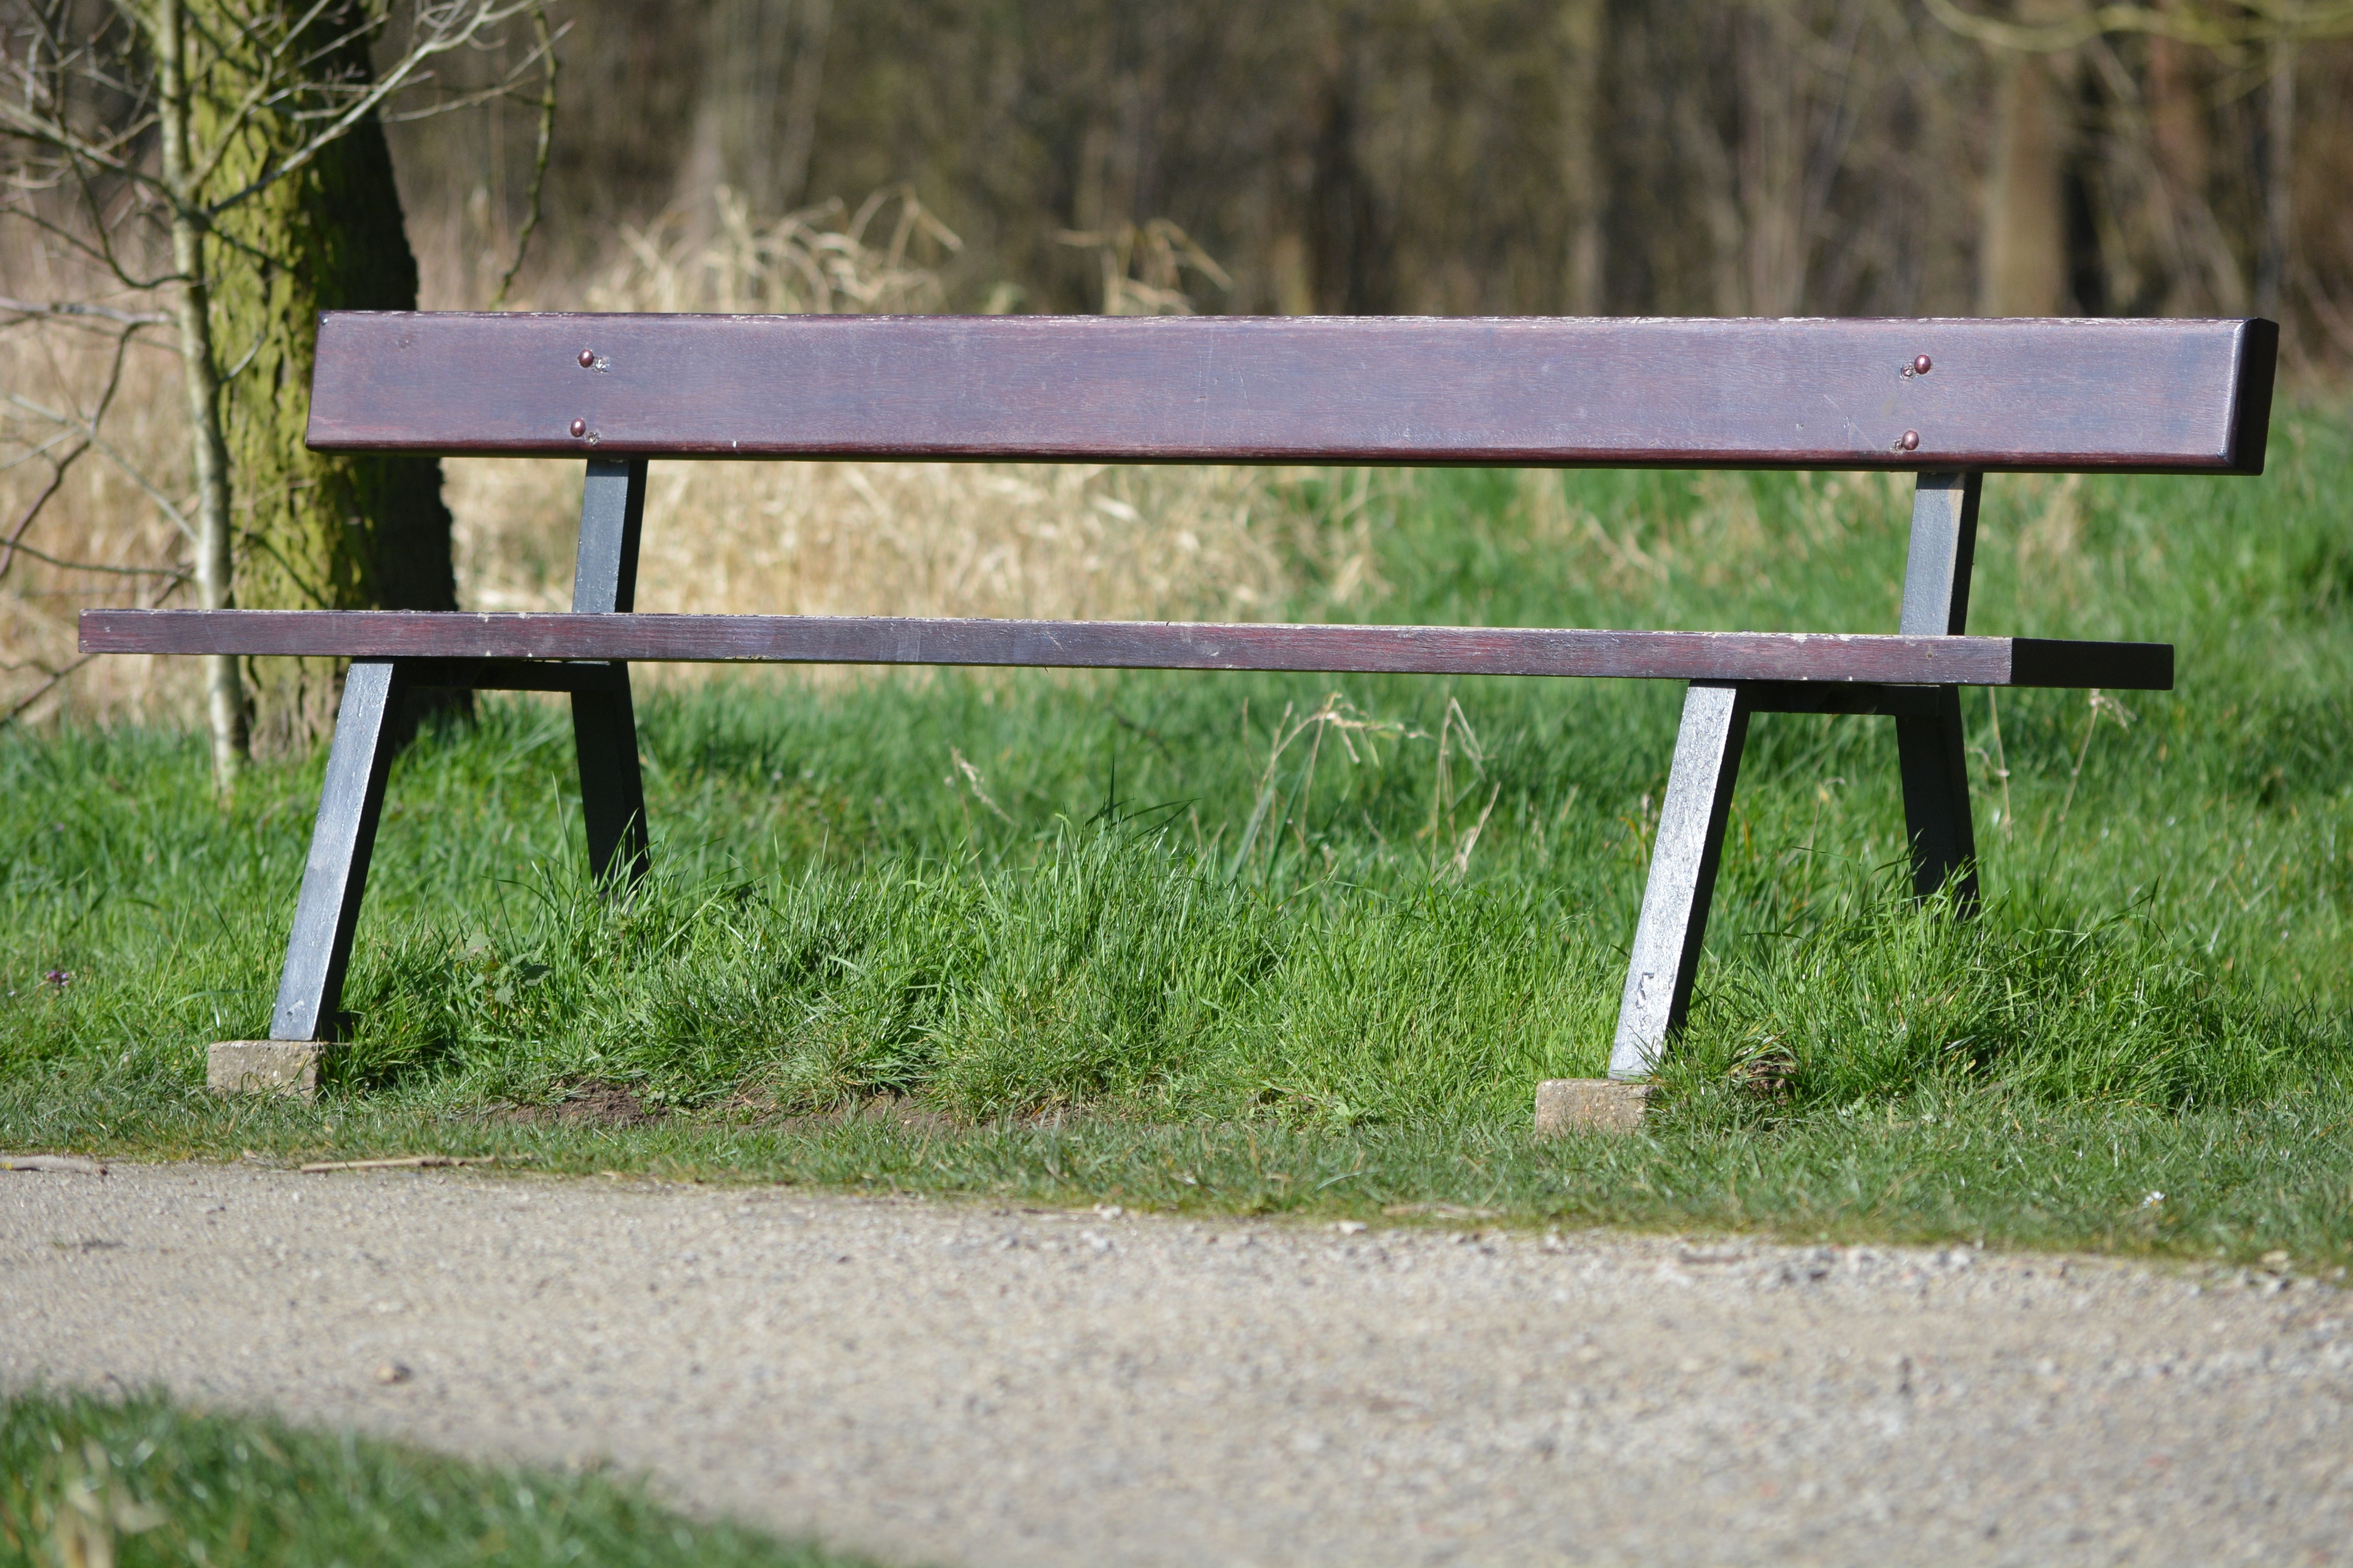
table, bench, furniture, wooden bench, bank